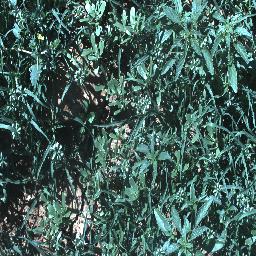
Label: negative